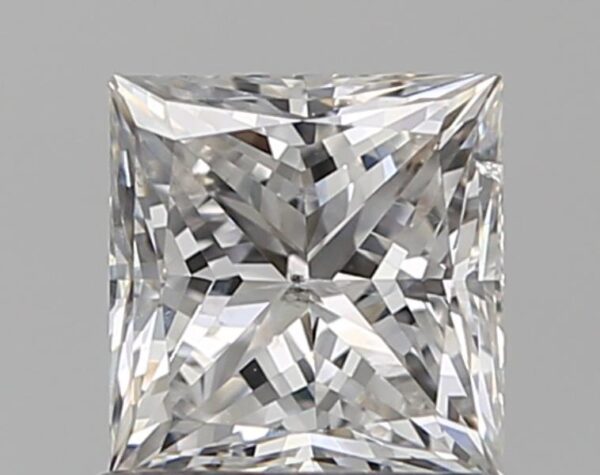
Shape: princess
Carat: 1
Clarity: SI2
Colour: G
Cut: VG
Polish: VG
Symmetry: VG
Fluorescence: N
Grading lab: IGI
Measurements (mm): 5.47 x 5.31 x 3.94